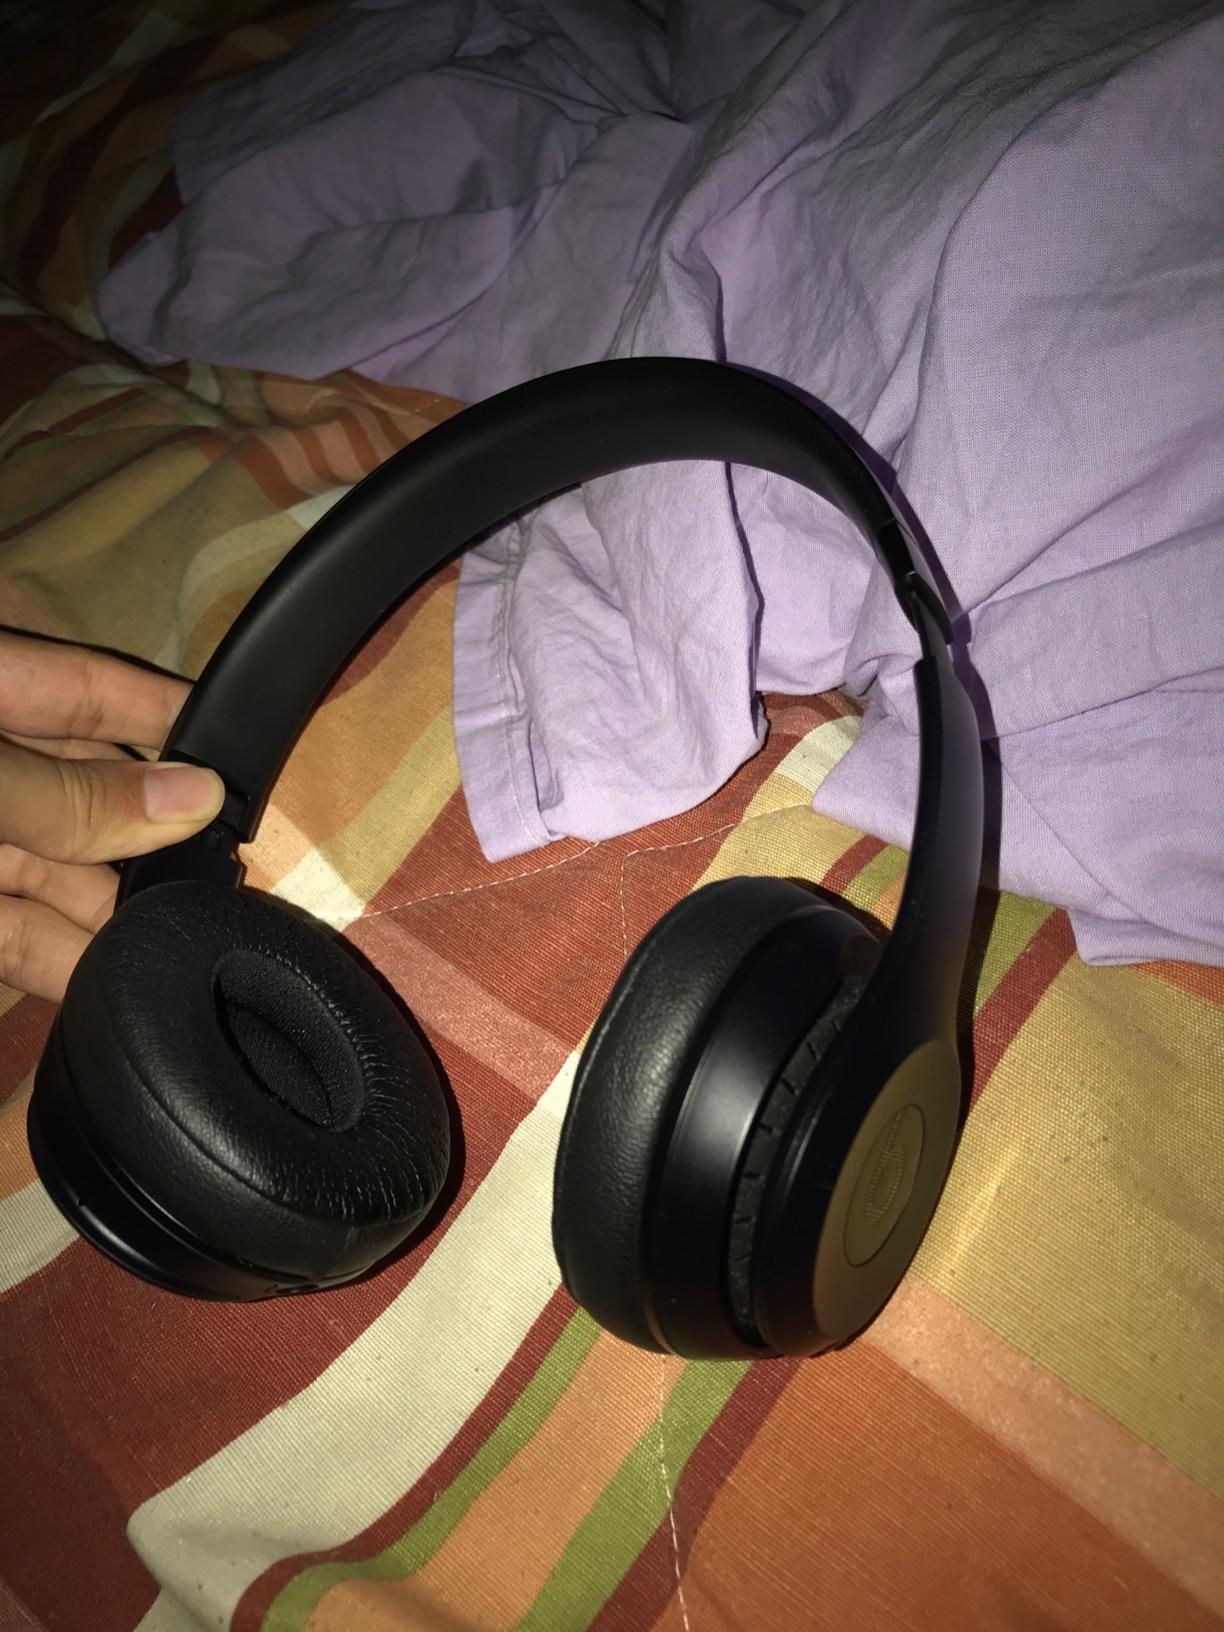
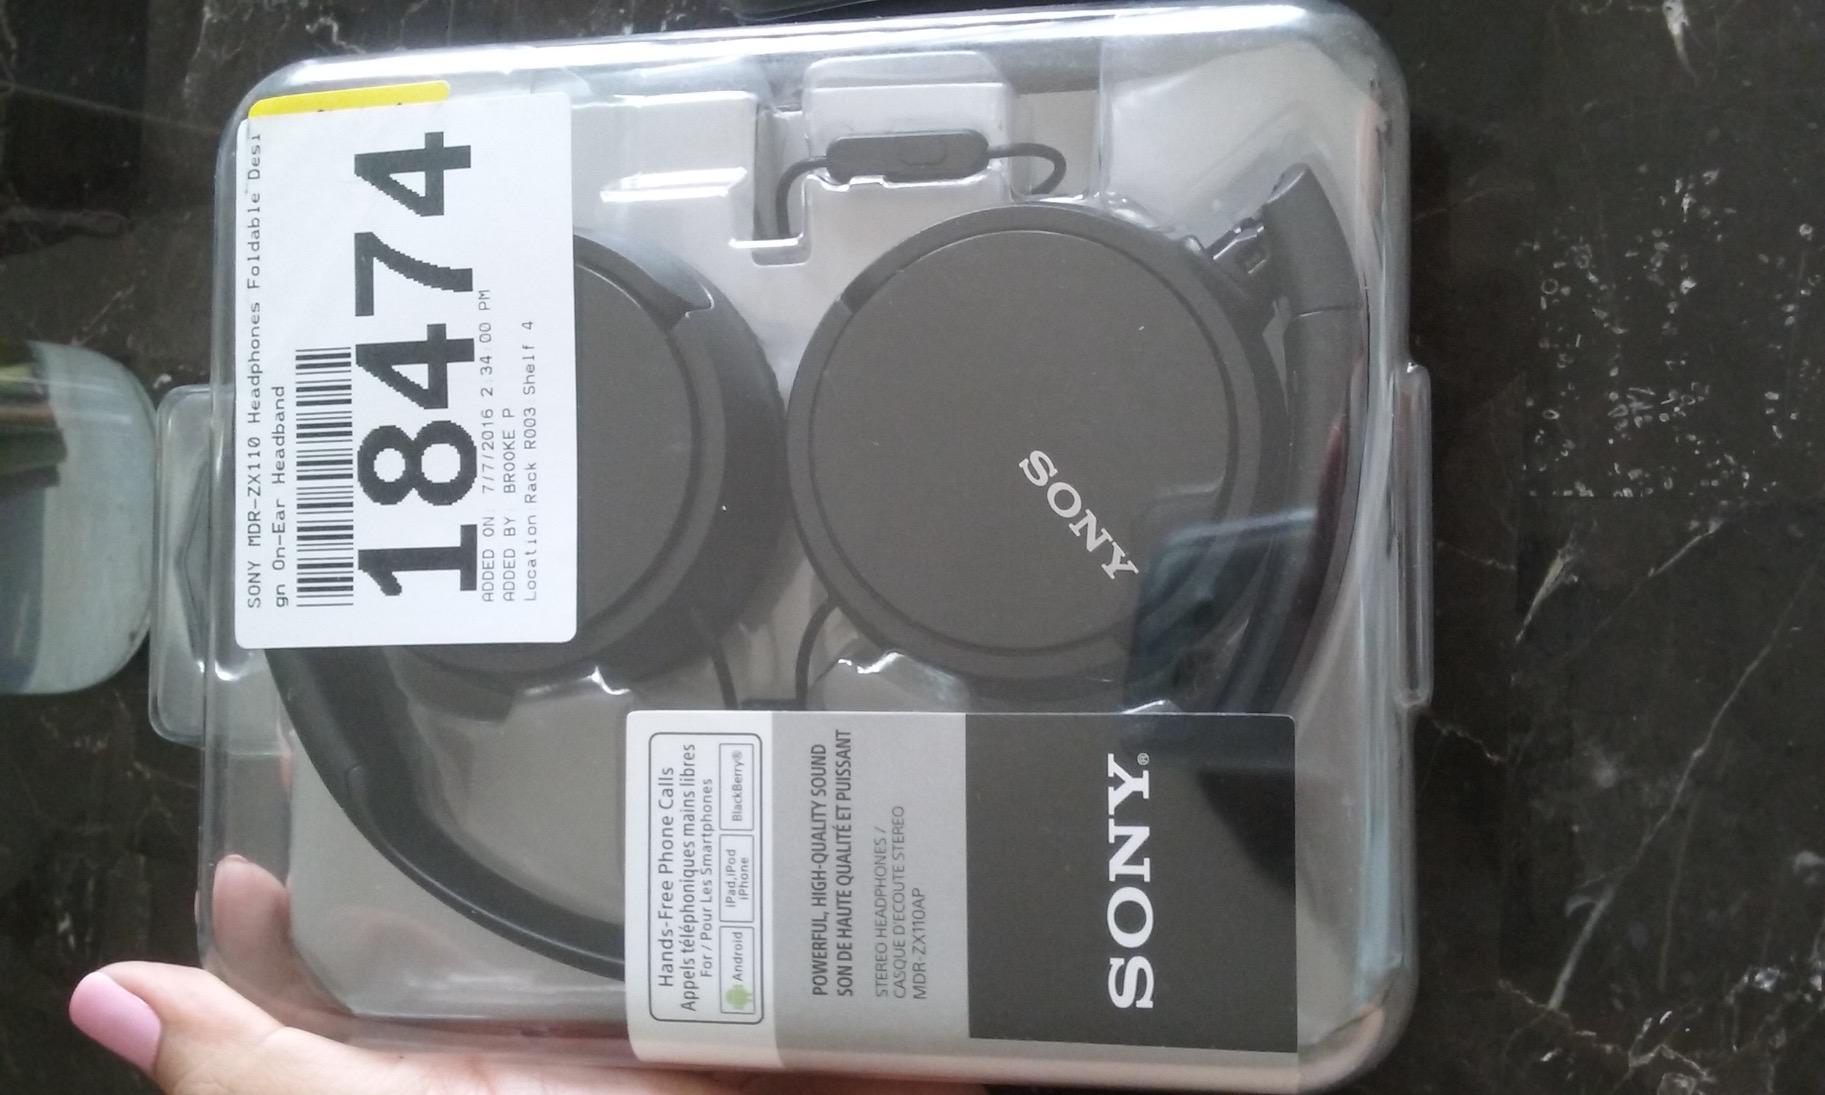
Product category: headphones
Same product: no